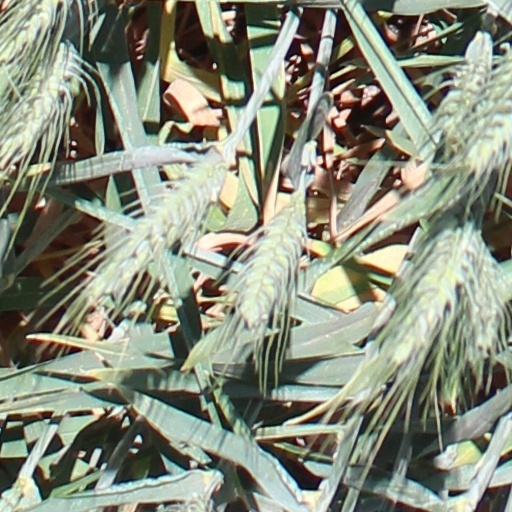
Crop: wheat